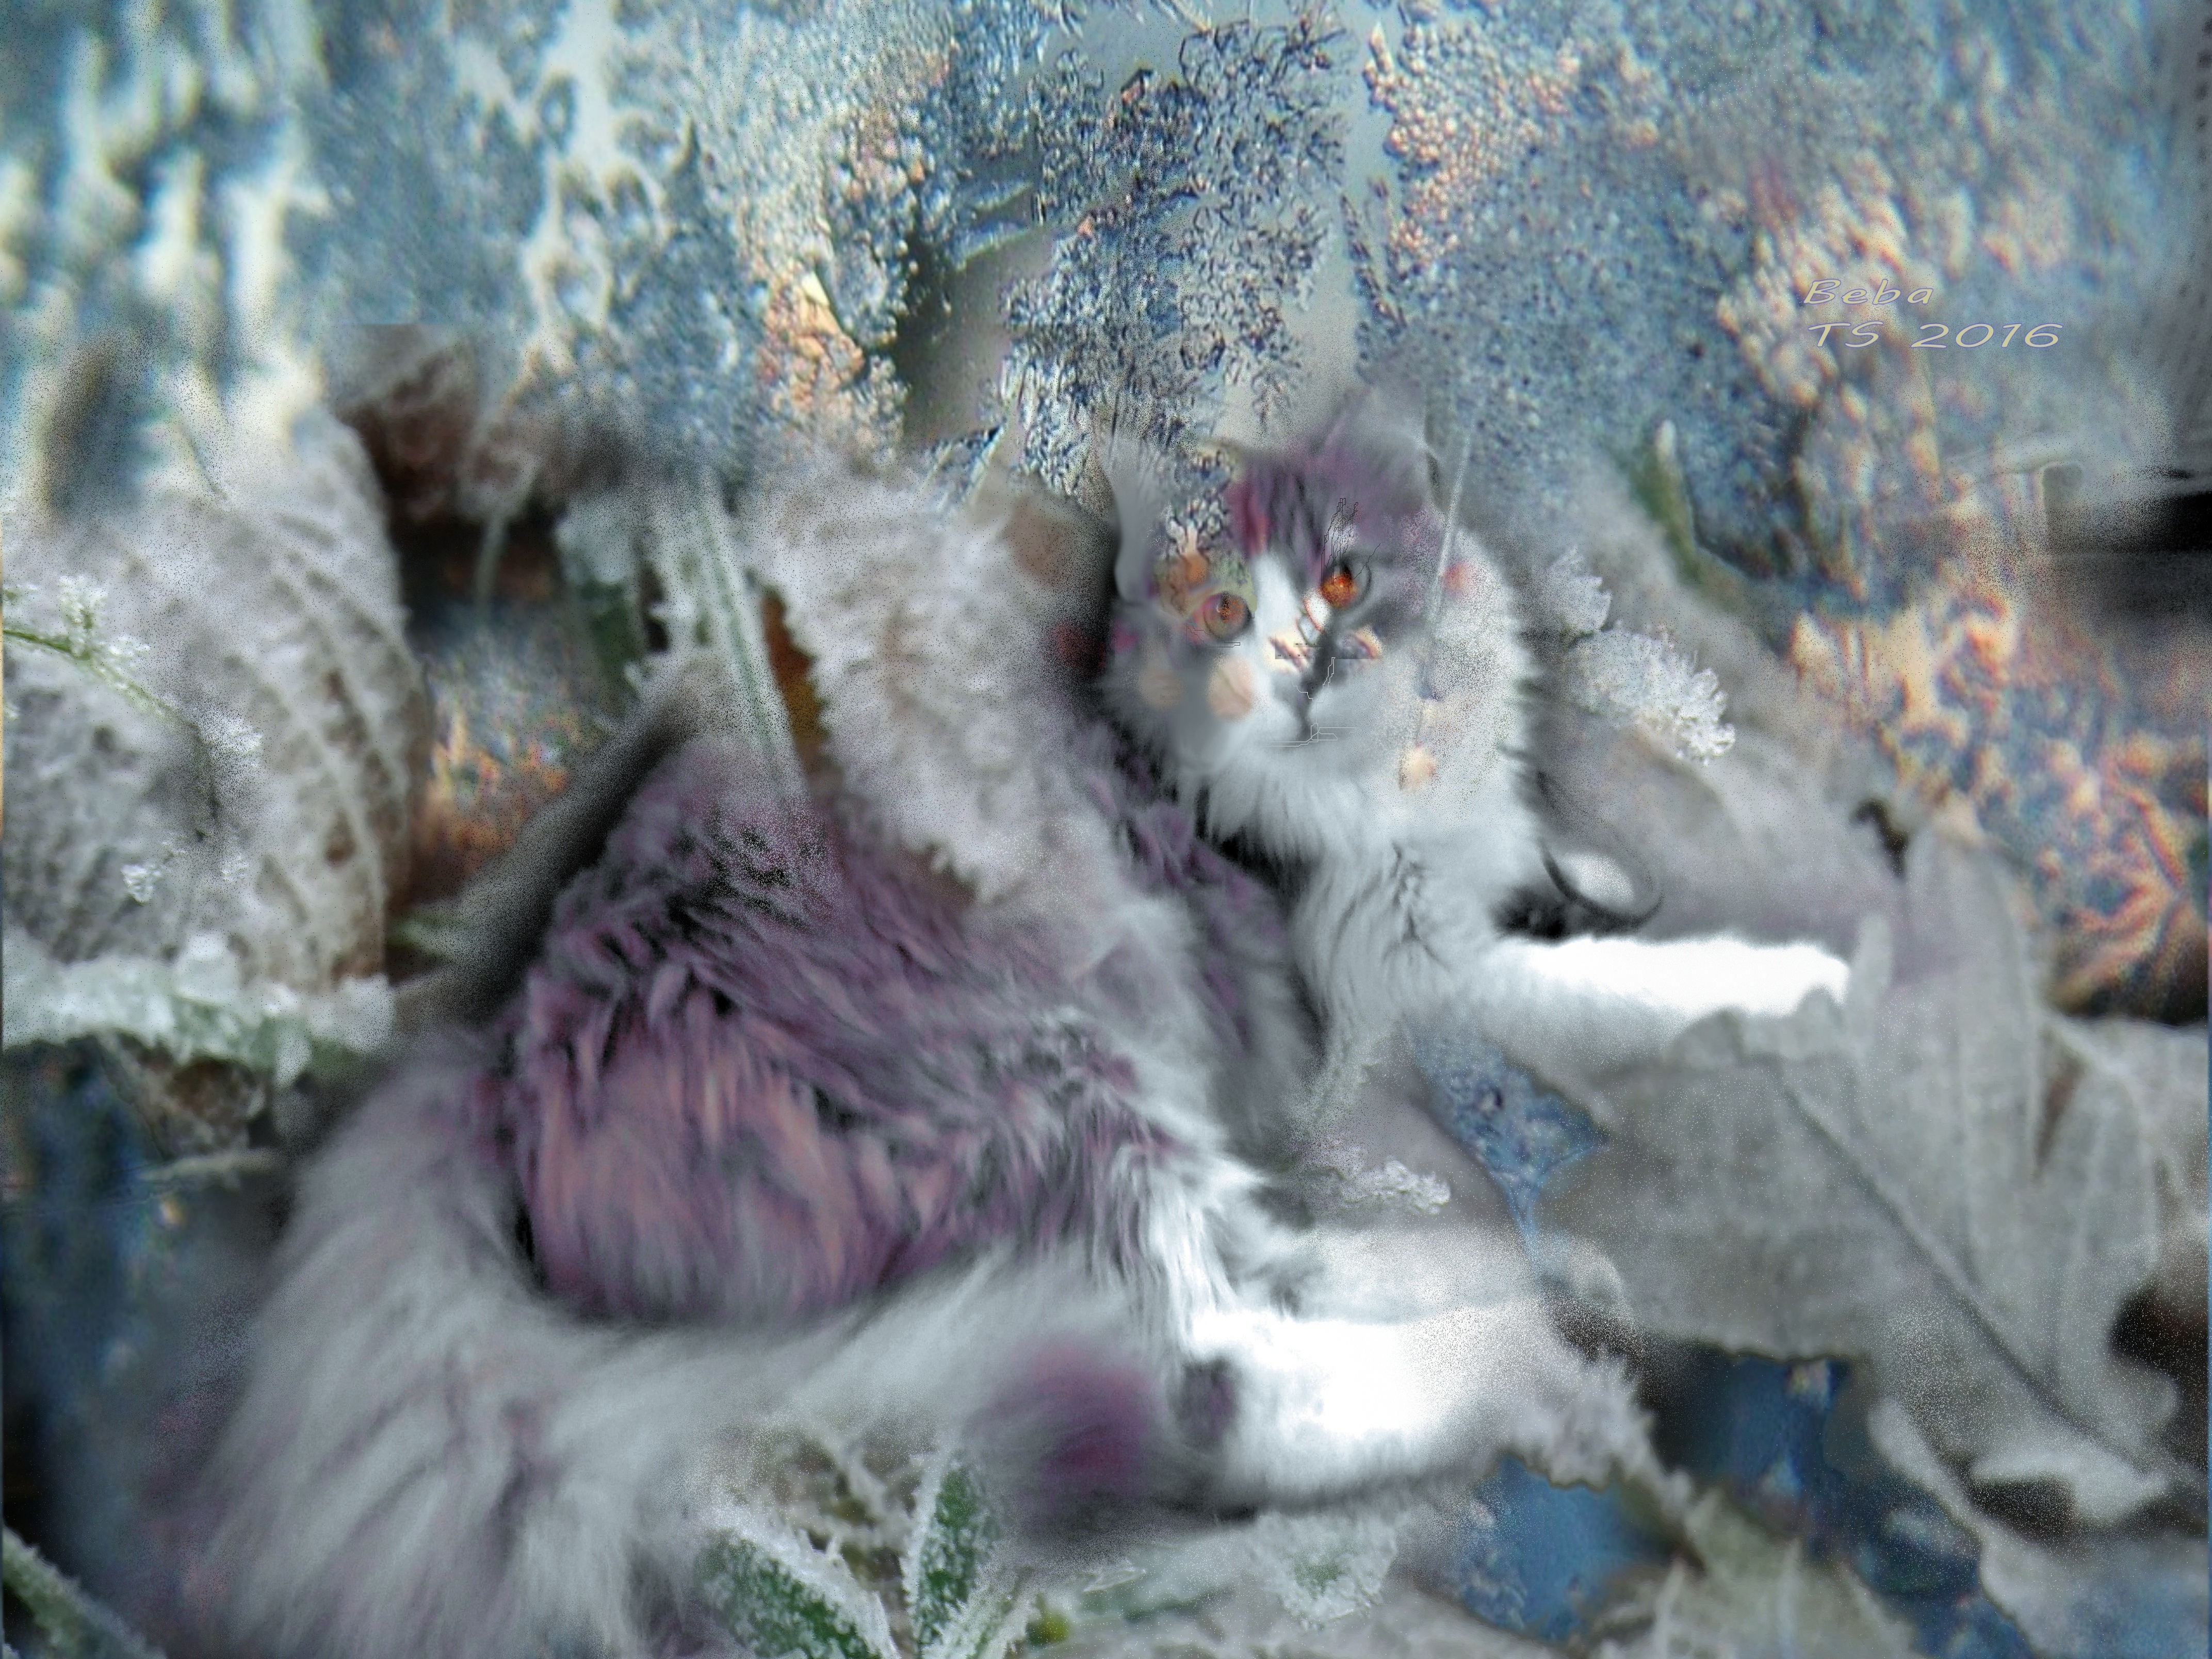
flower, kitten, cat, mammal, fauna, whiskers, vertebrate, fantasy, frosty, january, finnish, small to medium sized cats, cat like mammal, the best picture ever